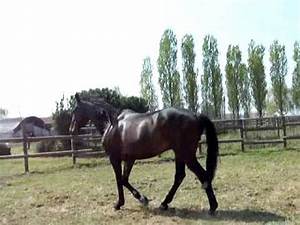
Label: cavallo